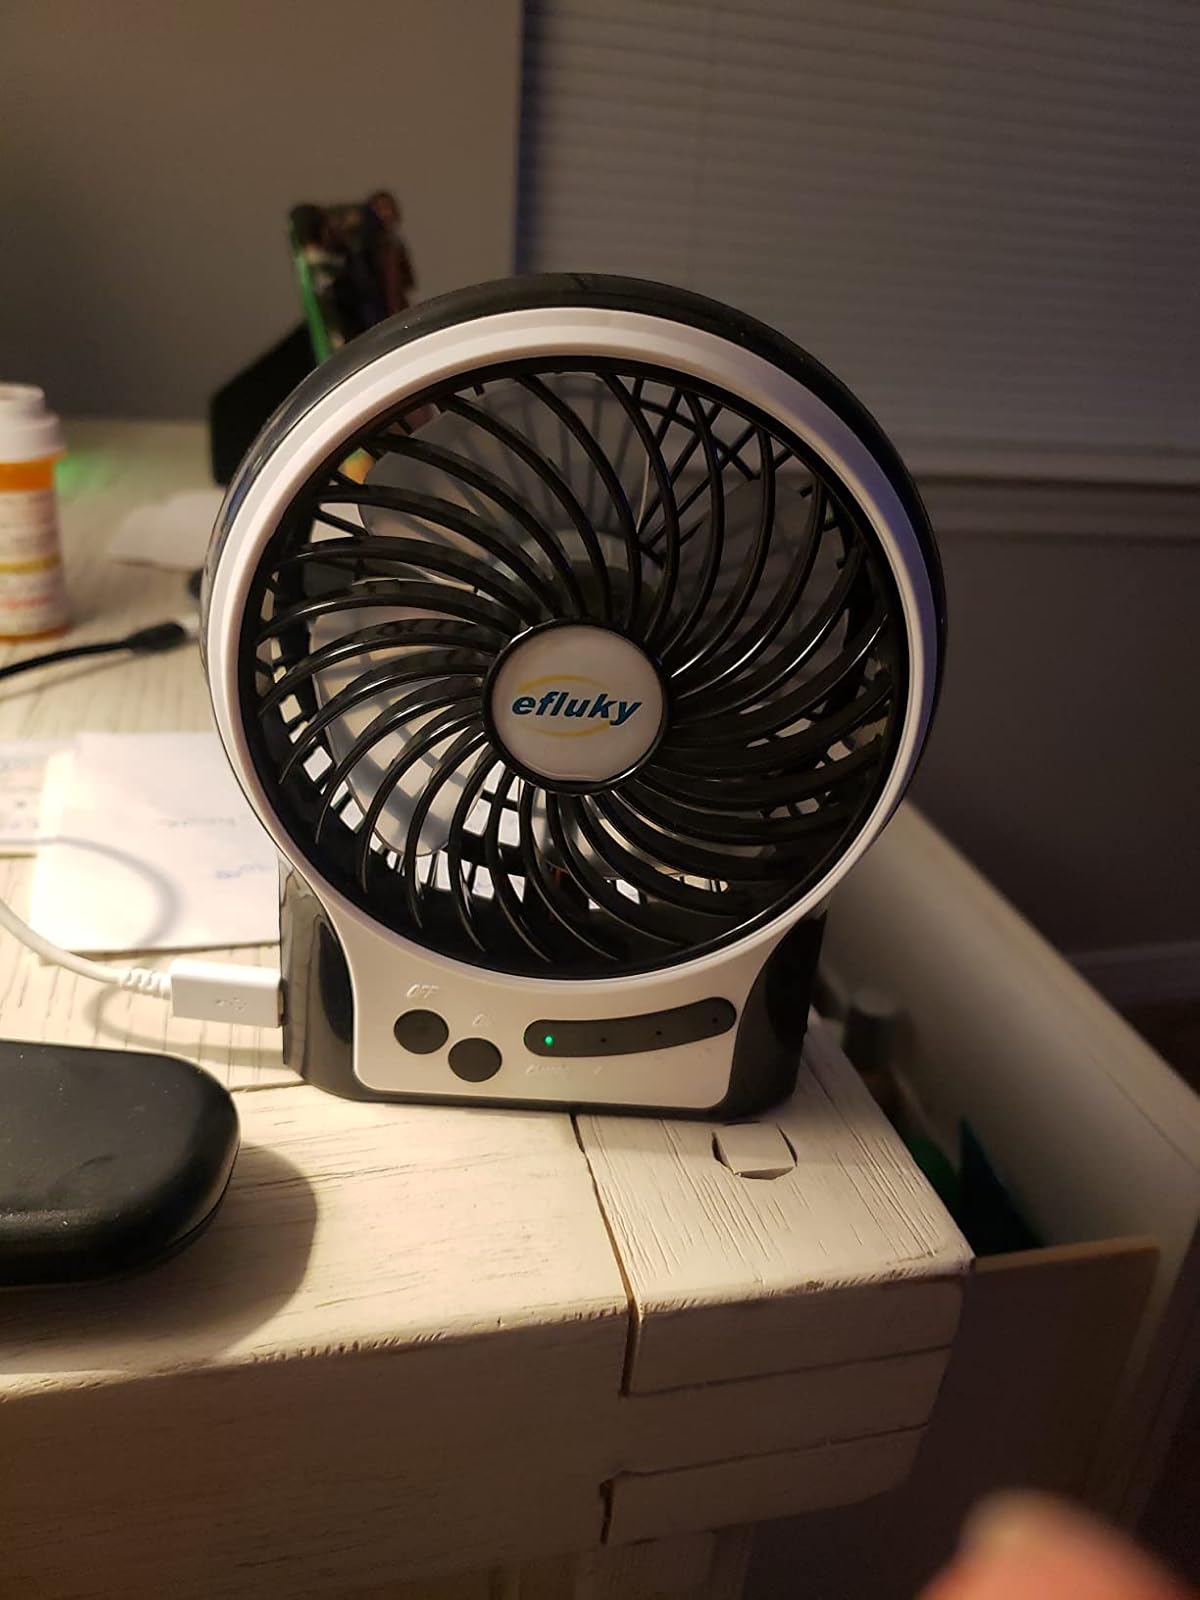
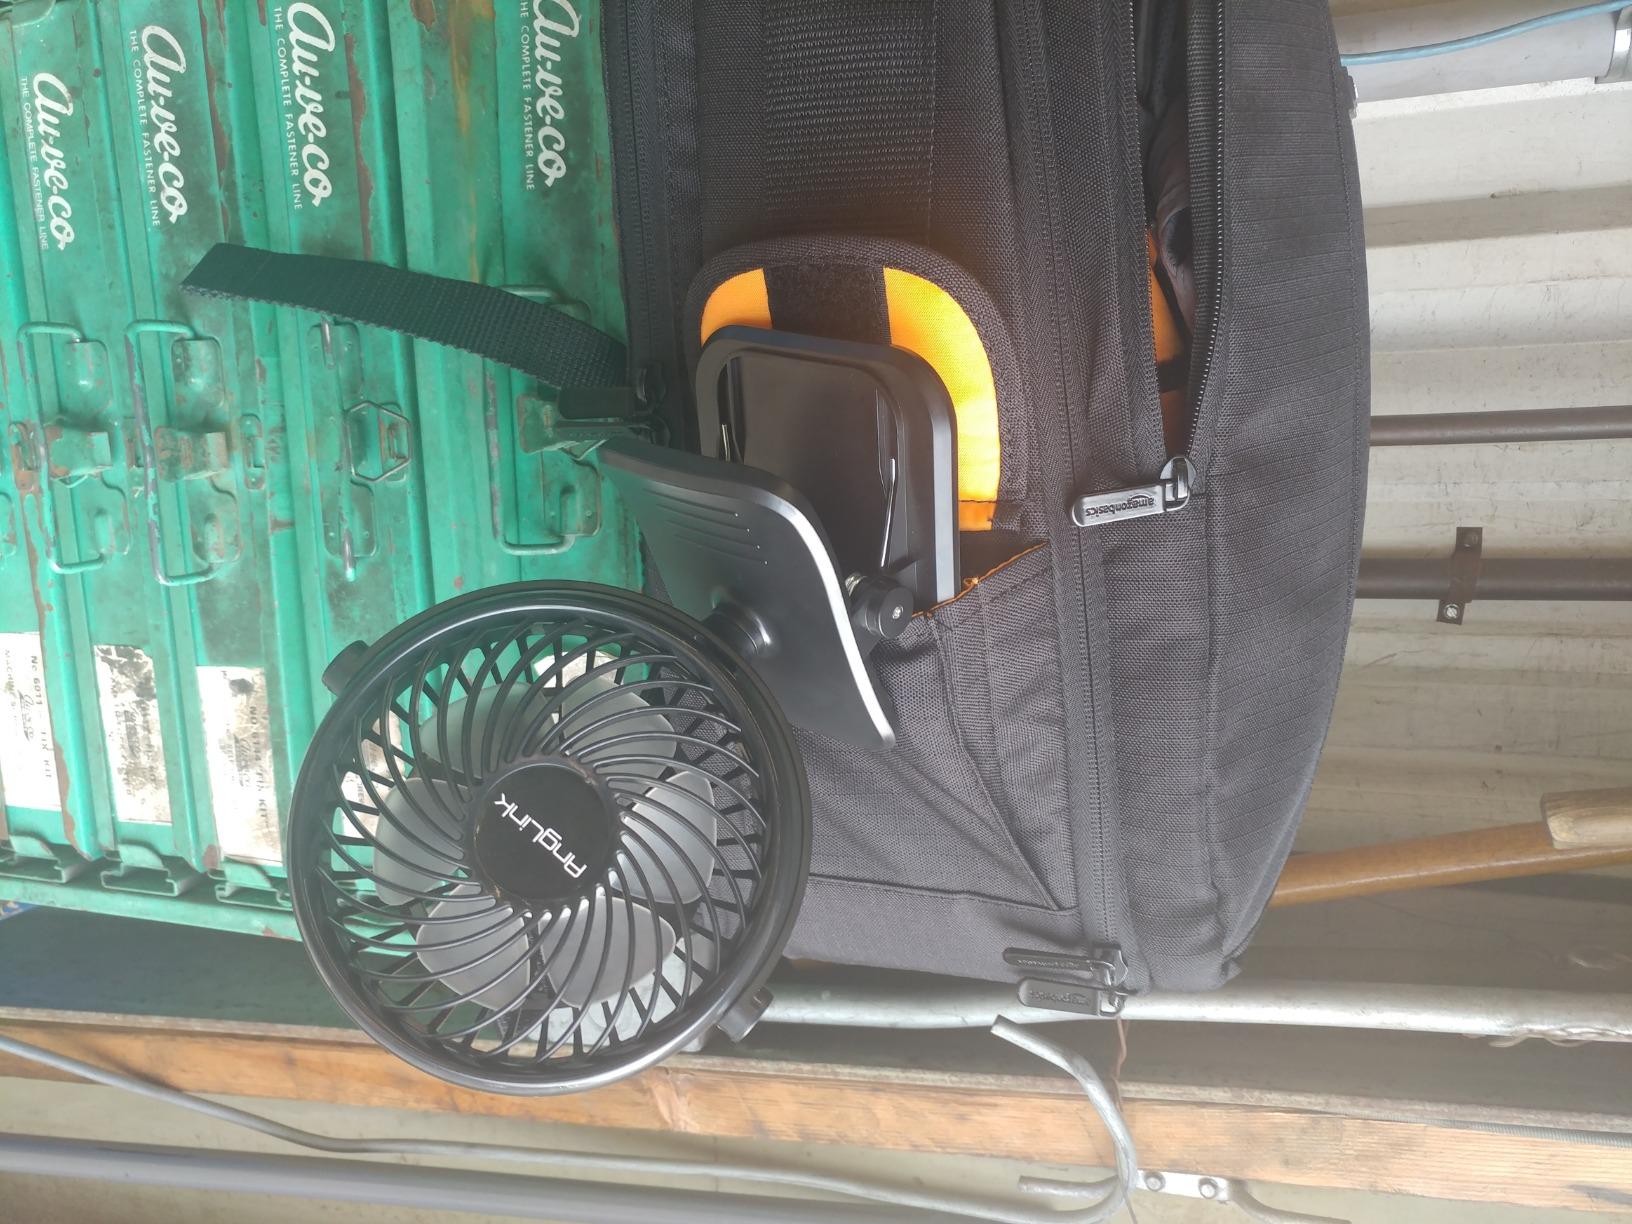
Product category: fan
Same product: no